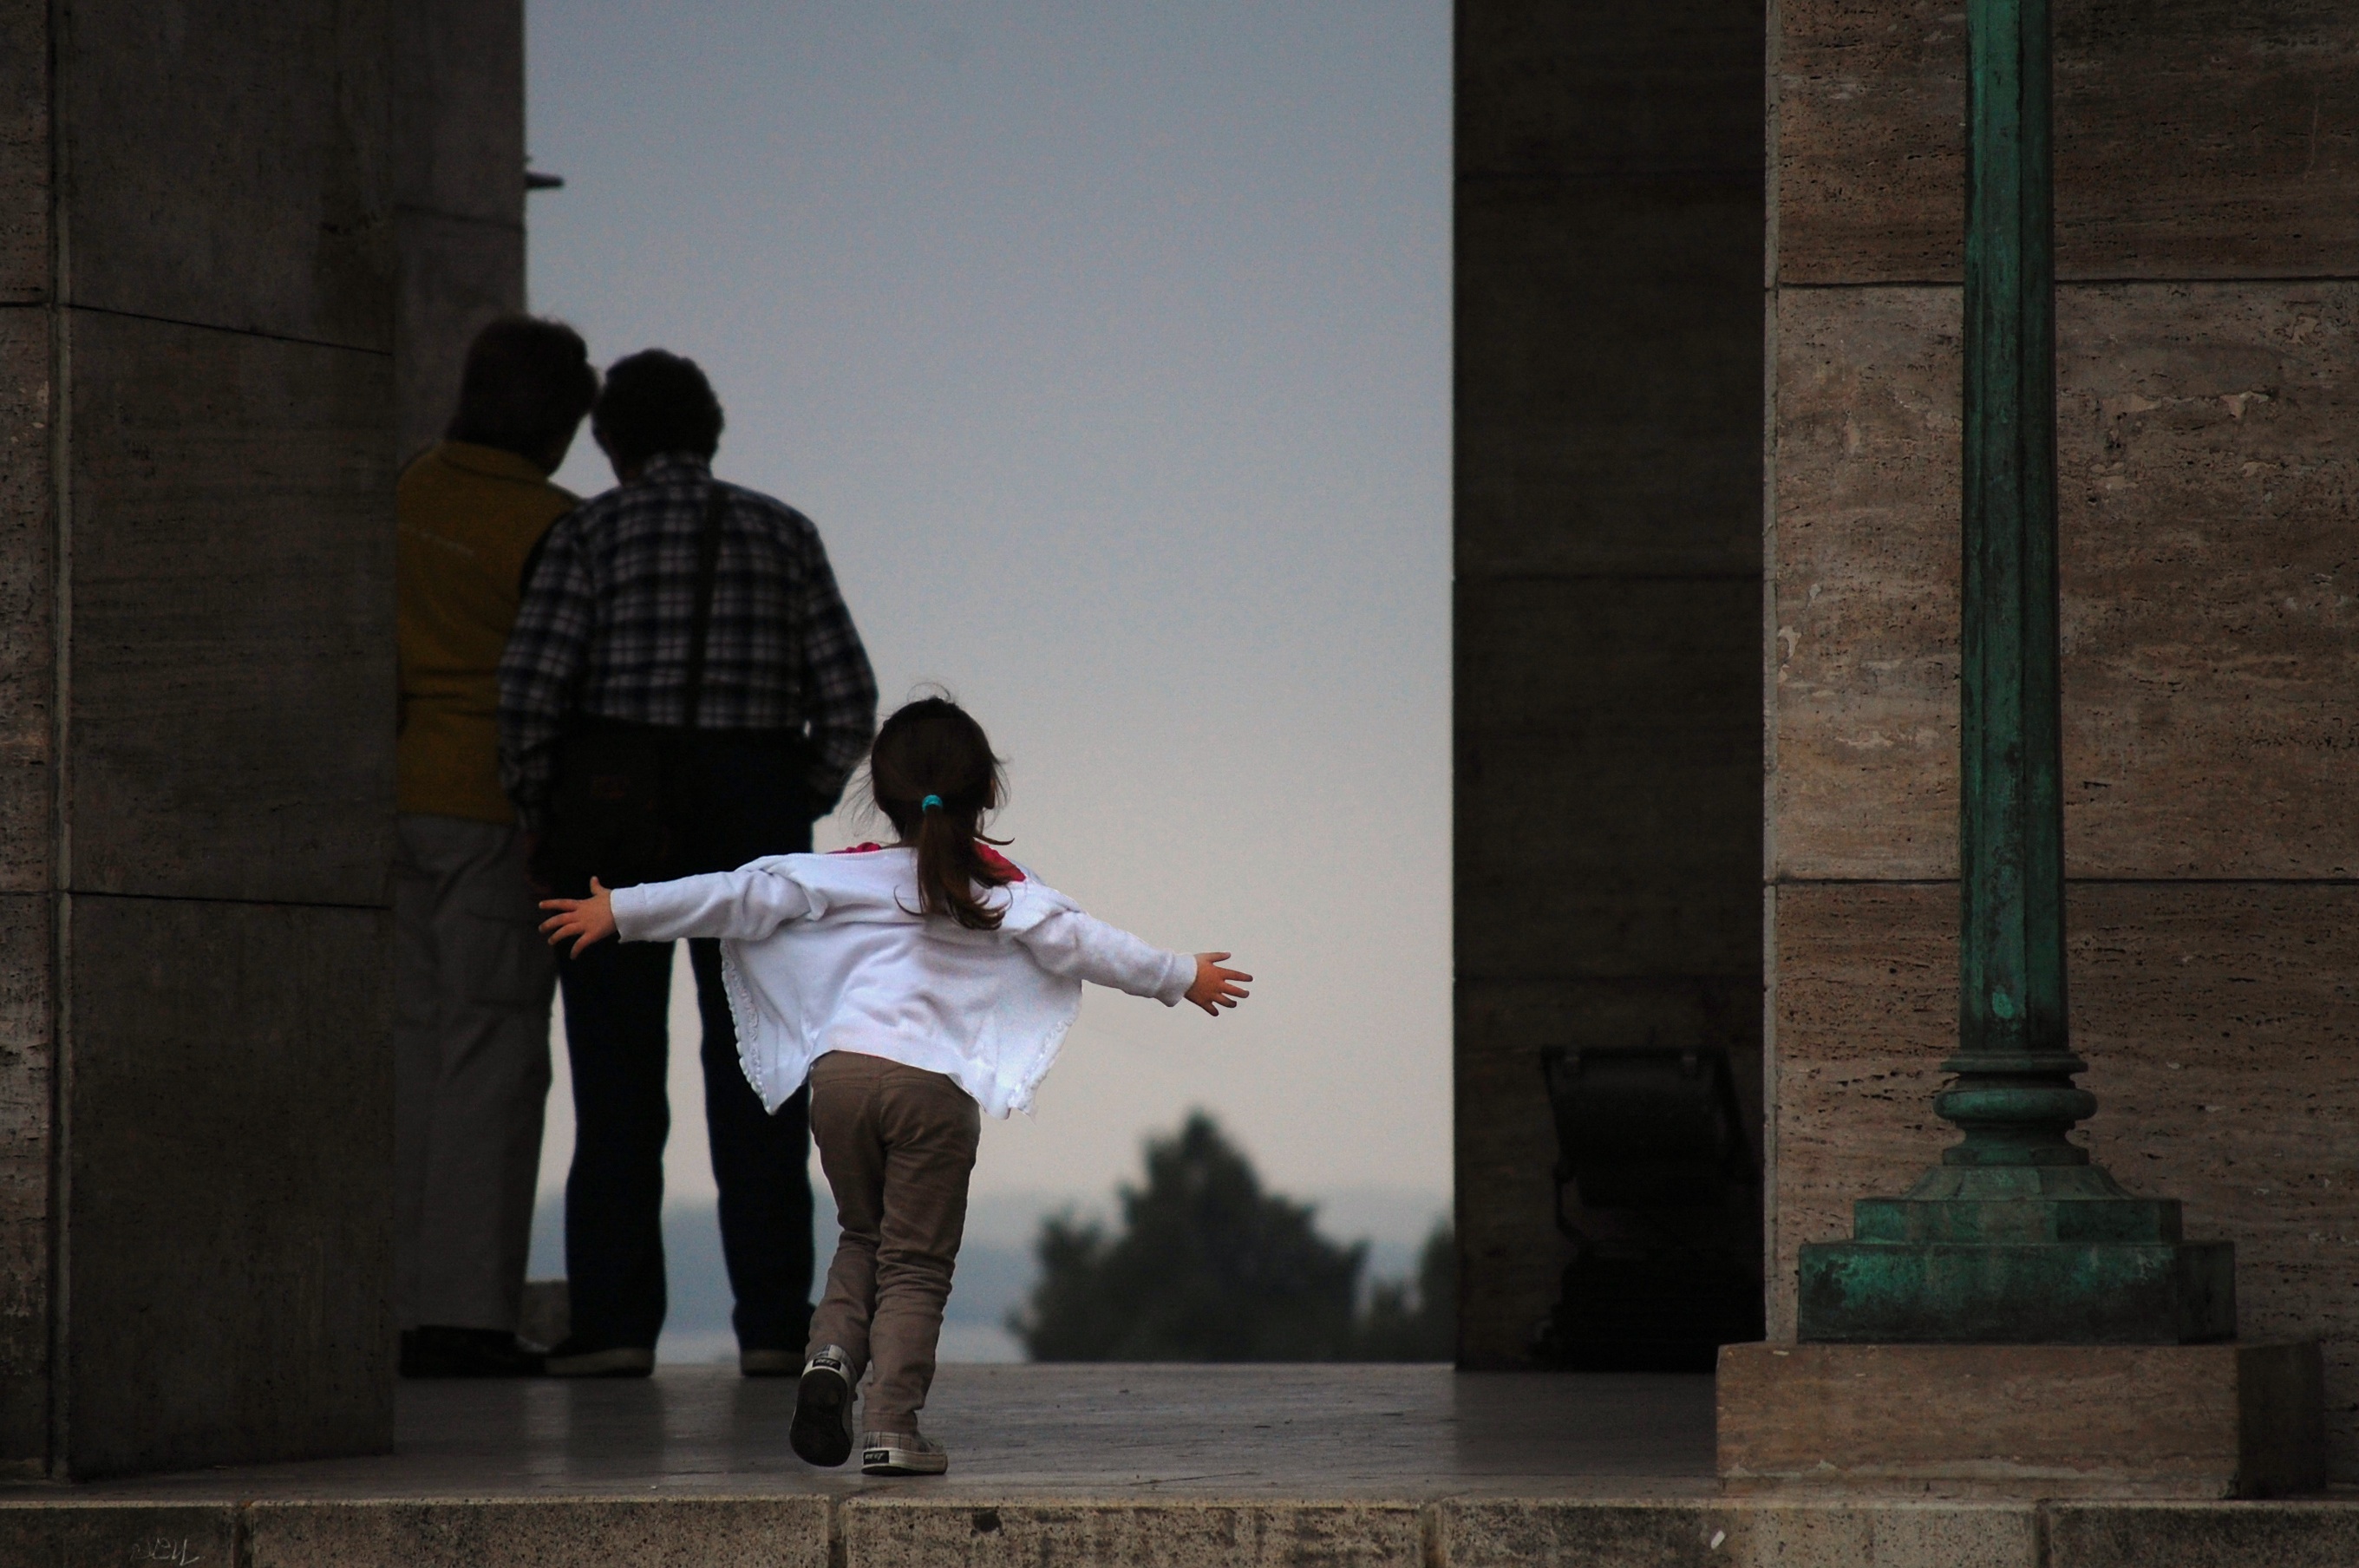
color, temple, photograph, image, human positions